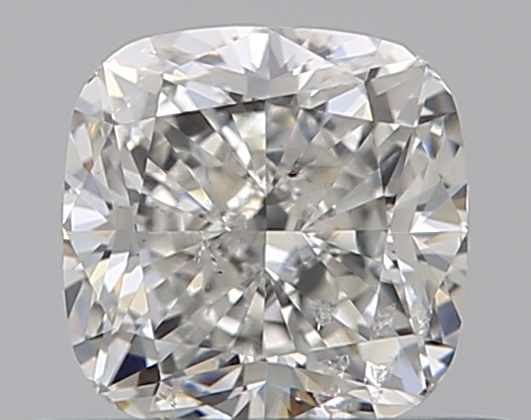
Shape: cushion
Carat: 0.51
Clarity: SI2
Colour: G
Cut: EX
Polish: EX
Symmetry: EX
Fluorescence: N
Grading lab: GIA
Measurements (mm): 4.46 x 4.45 x 3.06